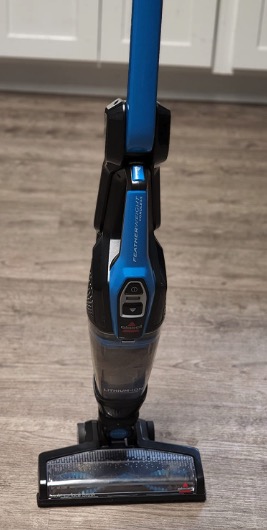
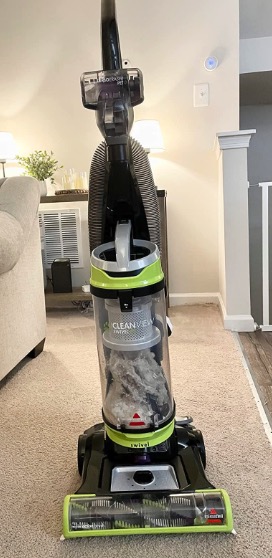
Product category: items_vacuum
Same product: no